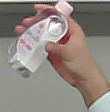
Product: johnson_baby